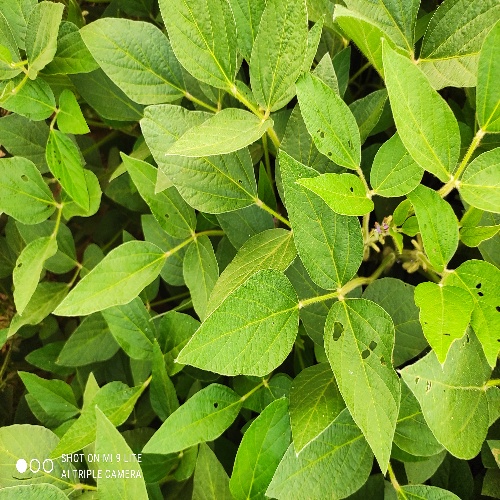
Label: Caterpillar